Surma Rural Municipality

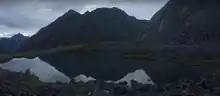
Surma Sarovar

Surma Sarovar is one of the hidden gems in the Sudurpaschim region. Located at an altitude of 4,300 metres, the trail to get there is not easy. walk past high ridges that get to by crossing passes and also get to walk past small lakes and ponds along with meadows with mountains like Jethi Bahurani. The lake is quite holy too as people consider it an option to the holy Mansarovar lake in Tibet.